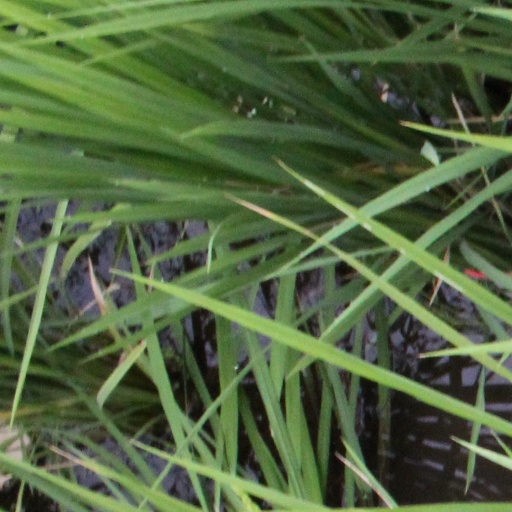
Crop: rice